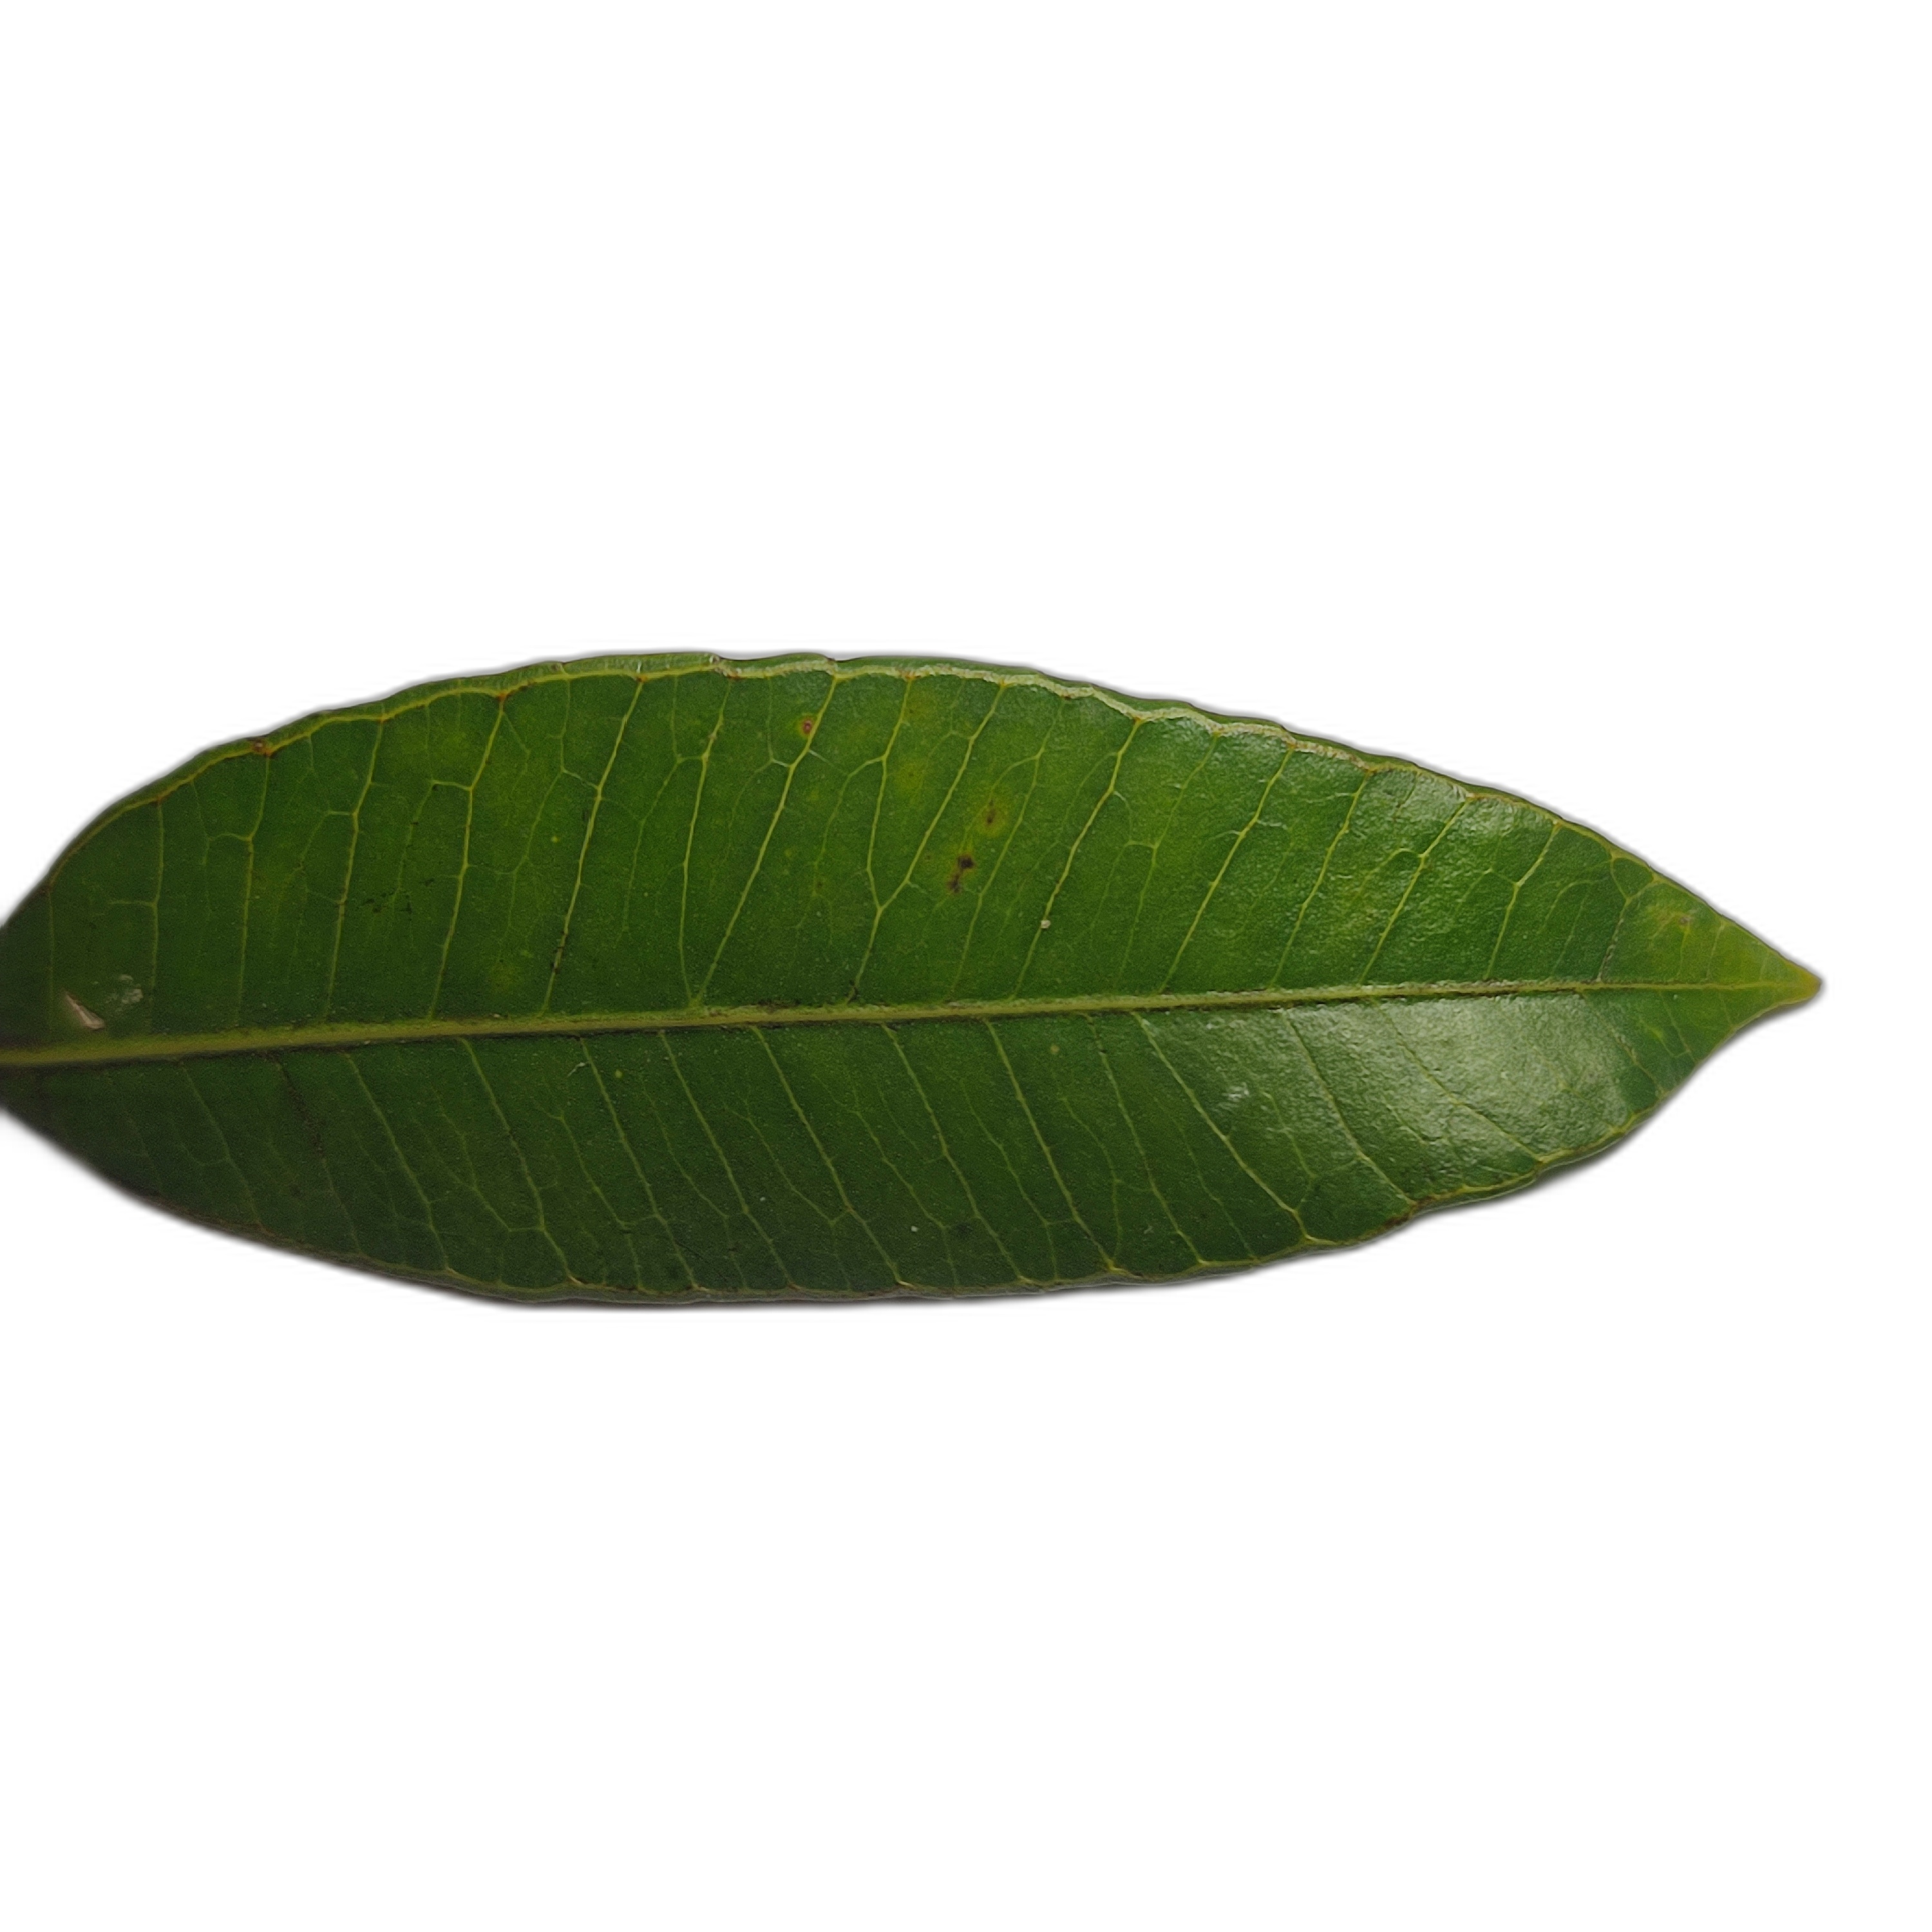
Label: healthy